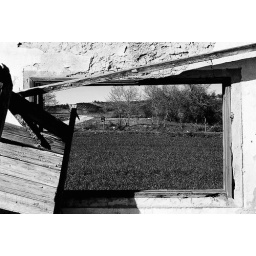
revisited in black and white